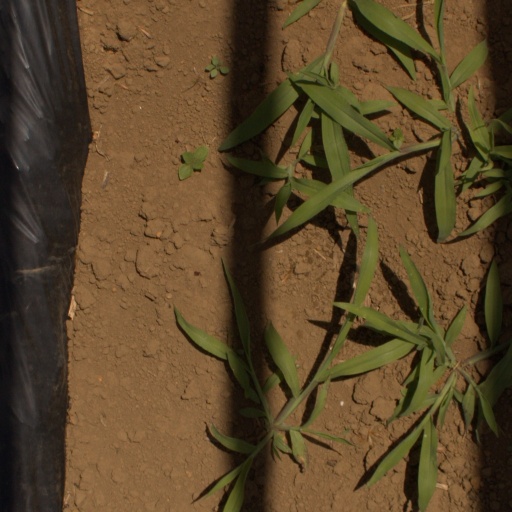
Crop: Jerusalem artichoke